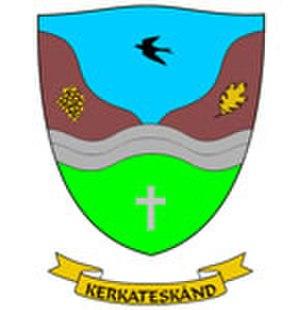
Kerkateskánd est un village et une commune du comitat de Zala en Hongrie.